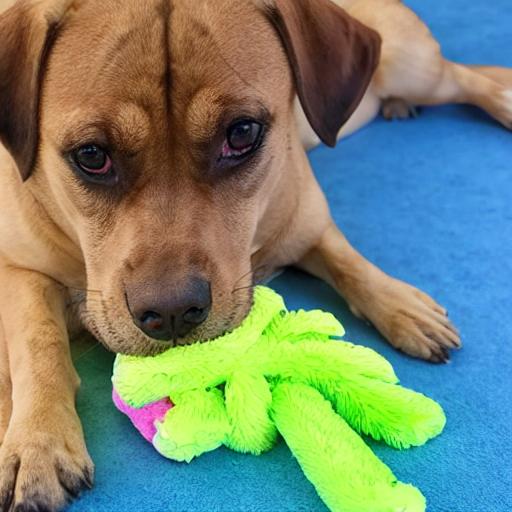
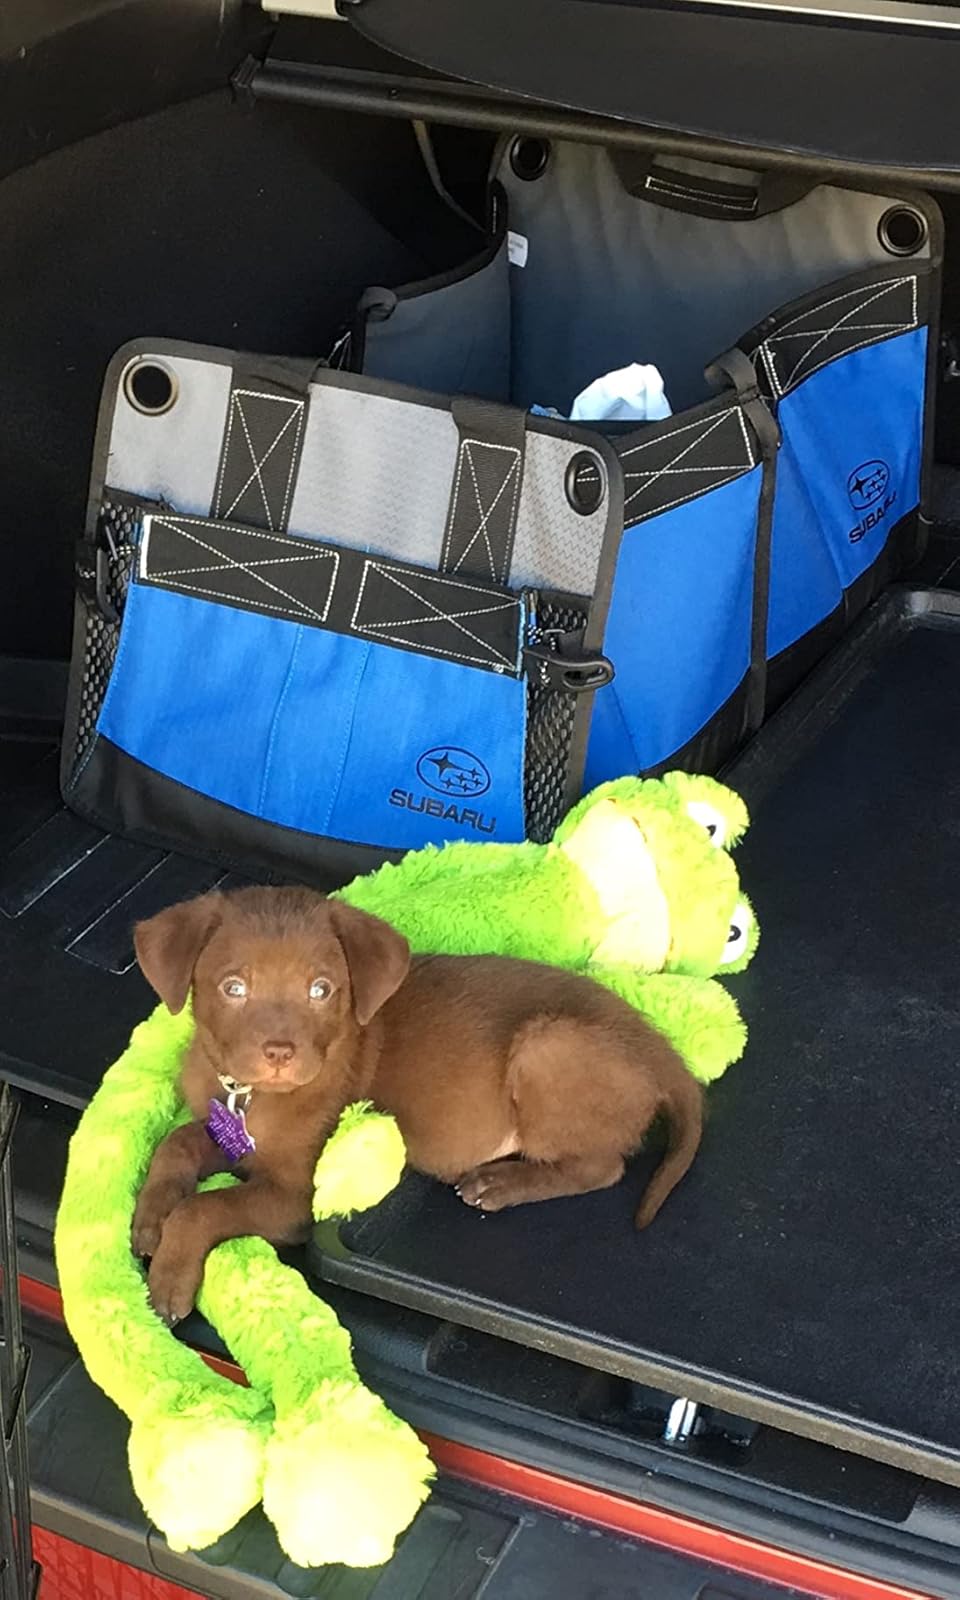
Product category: items_toy
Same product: no